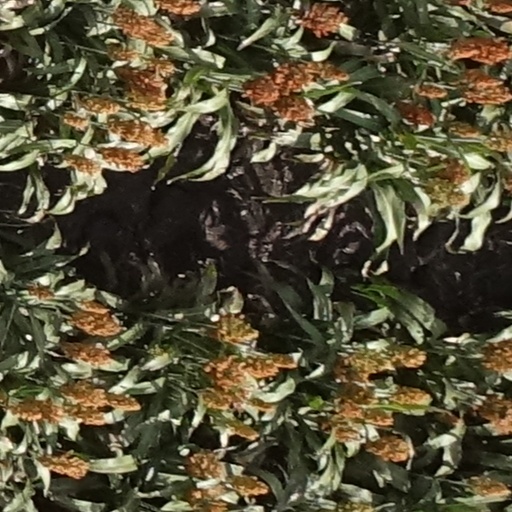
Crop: sorghum